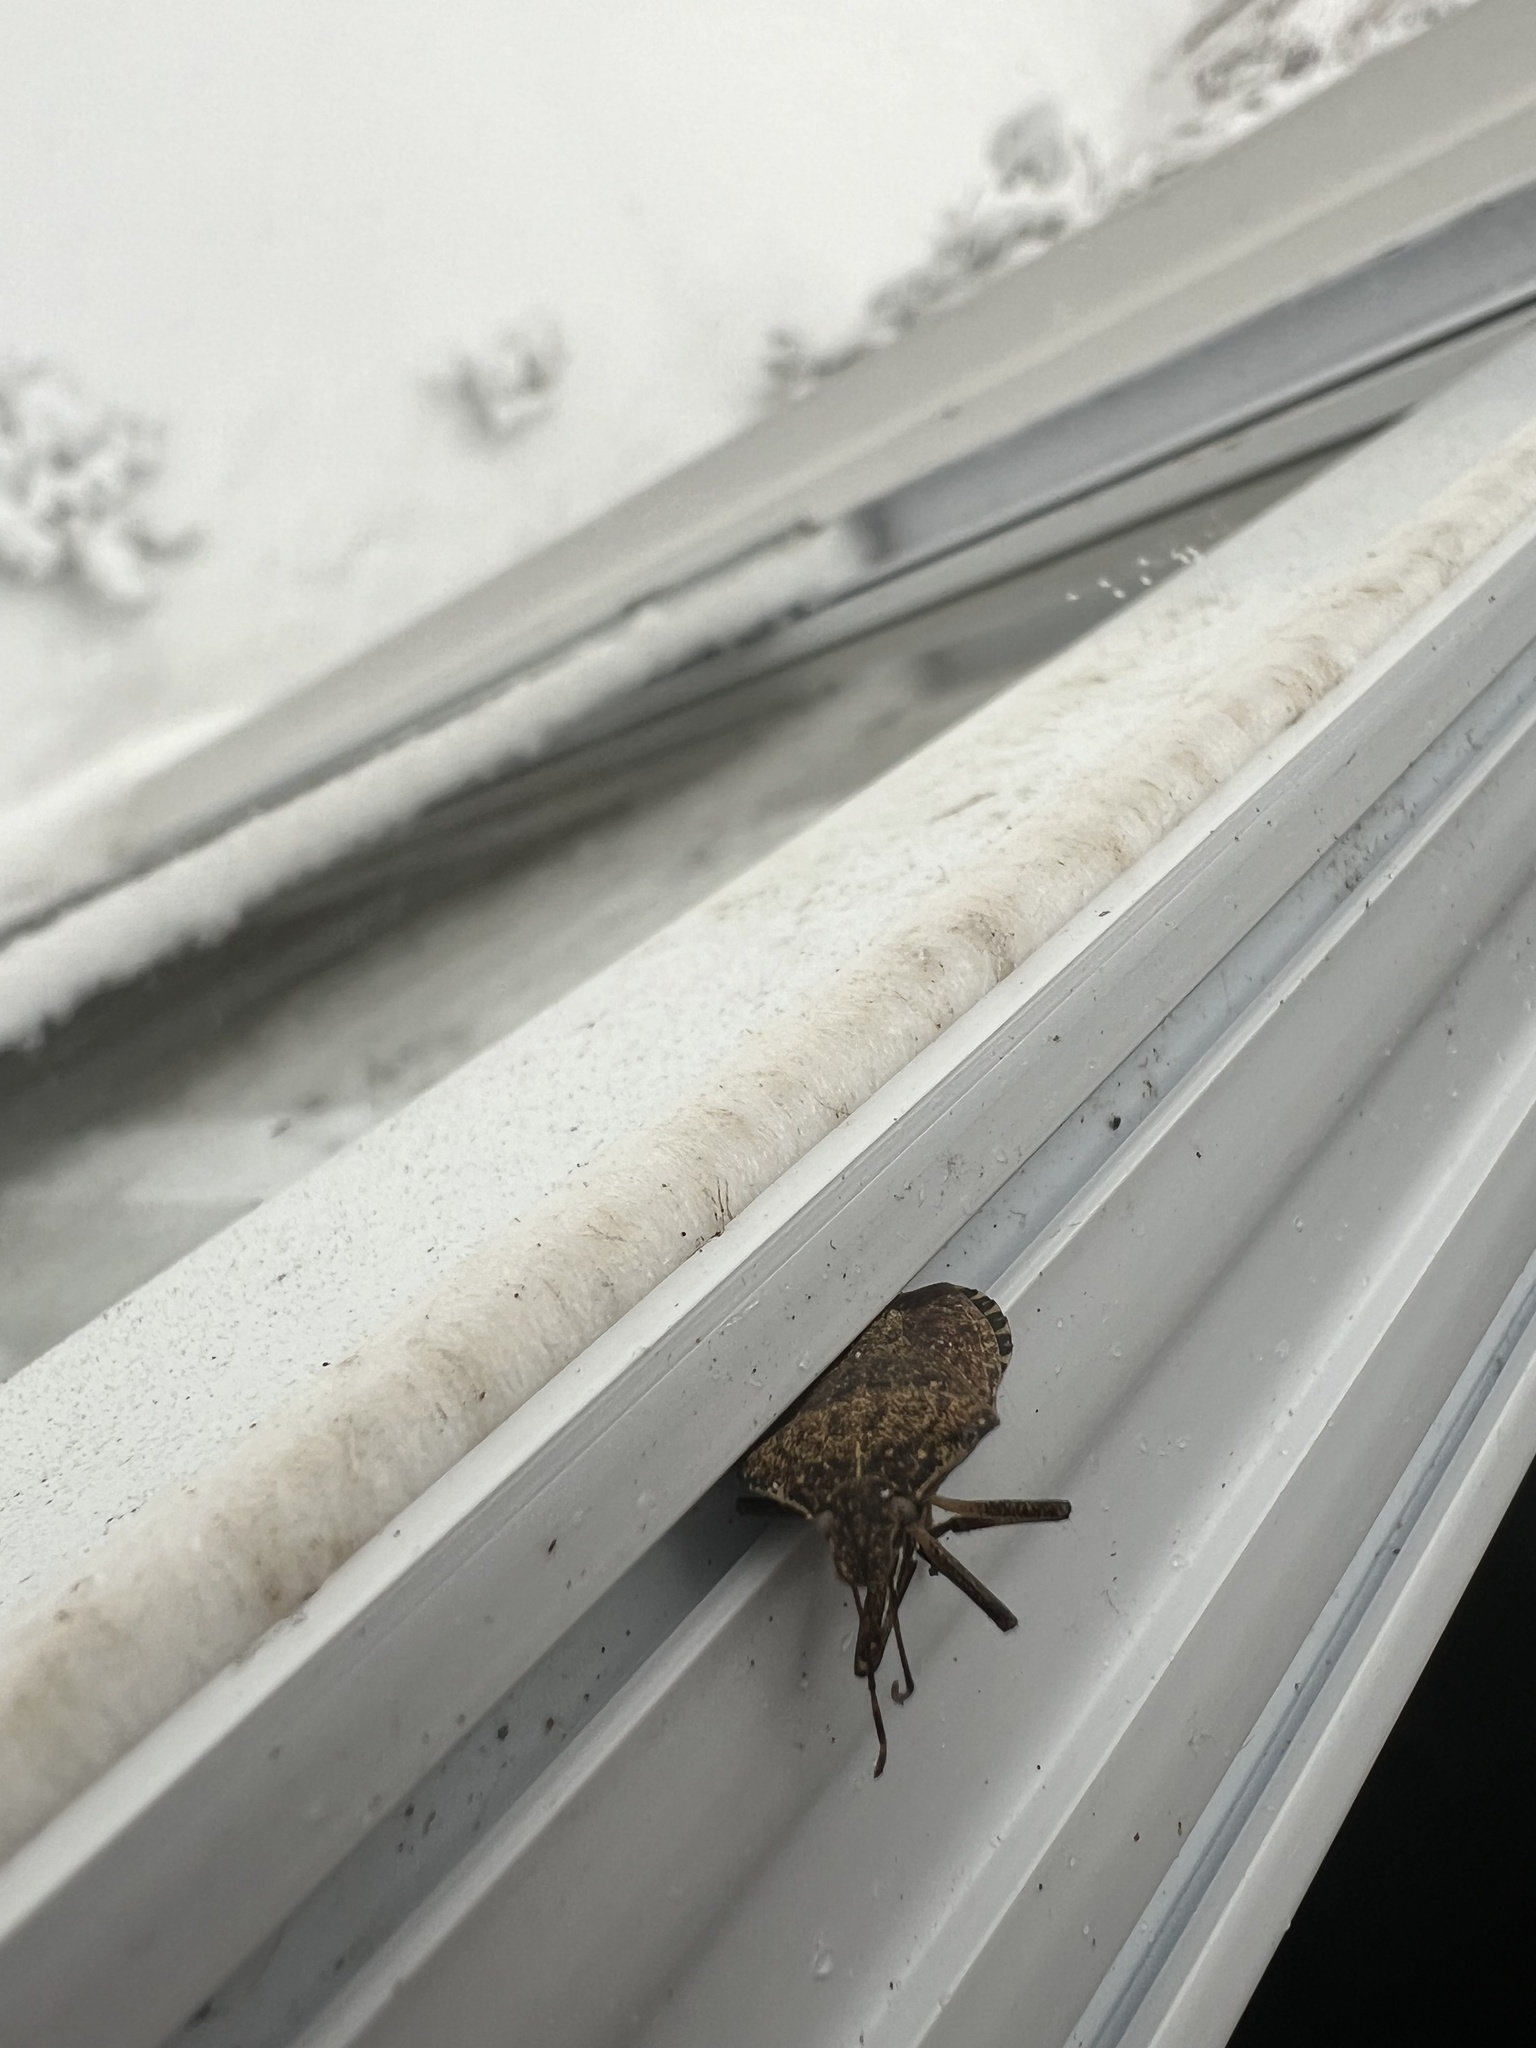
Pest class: stink_bug